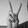
ASL letter: V